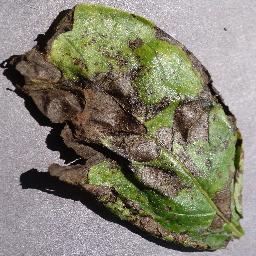
Label: Potato___Early_blight